Lovesick (TV series)

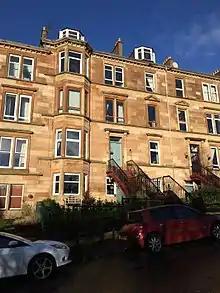
The external scenes of the group's flat were filmed at this building in Mount Florida.

The first series was made available on Netflix in the United States in April 2015 and was billed as a "Netflix Original". The show found enough success on the site that Netflix went on to commission a second series of 8 episodes, without Channel 4's involvement. The second series debuted globally on the streaming network in November 2016.